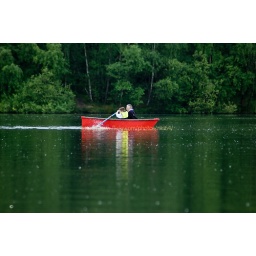
Young boy learning to row in a red boat with an adult instructor.